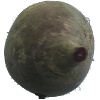
Label: Beetroot 1